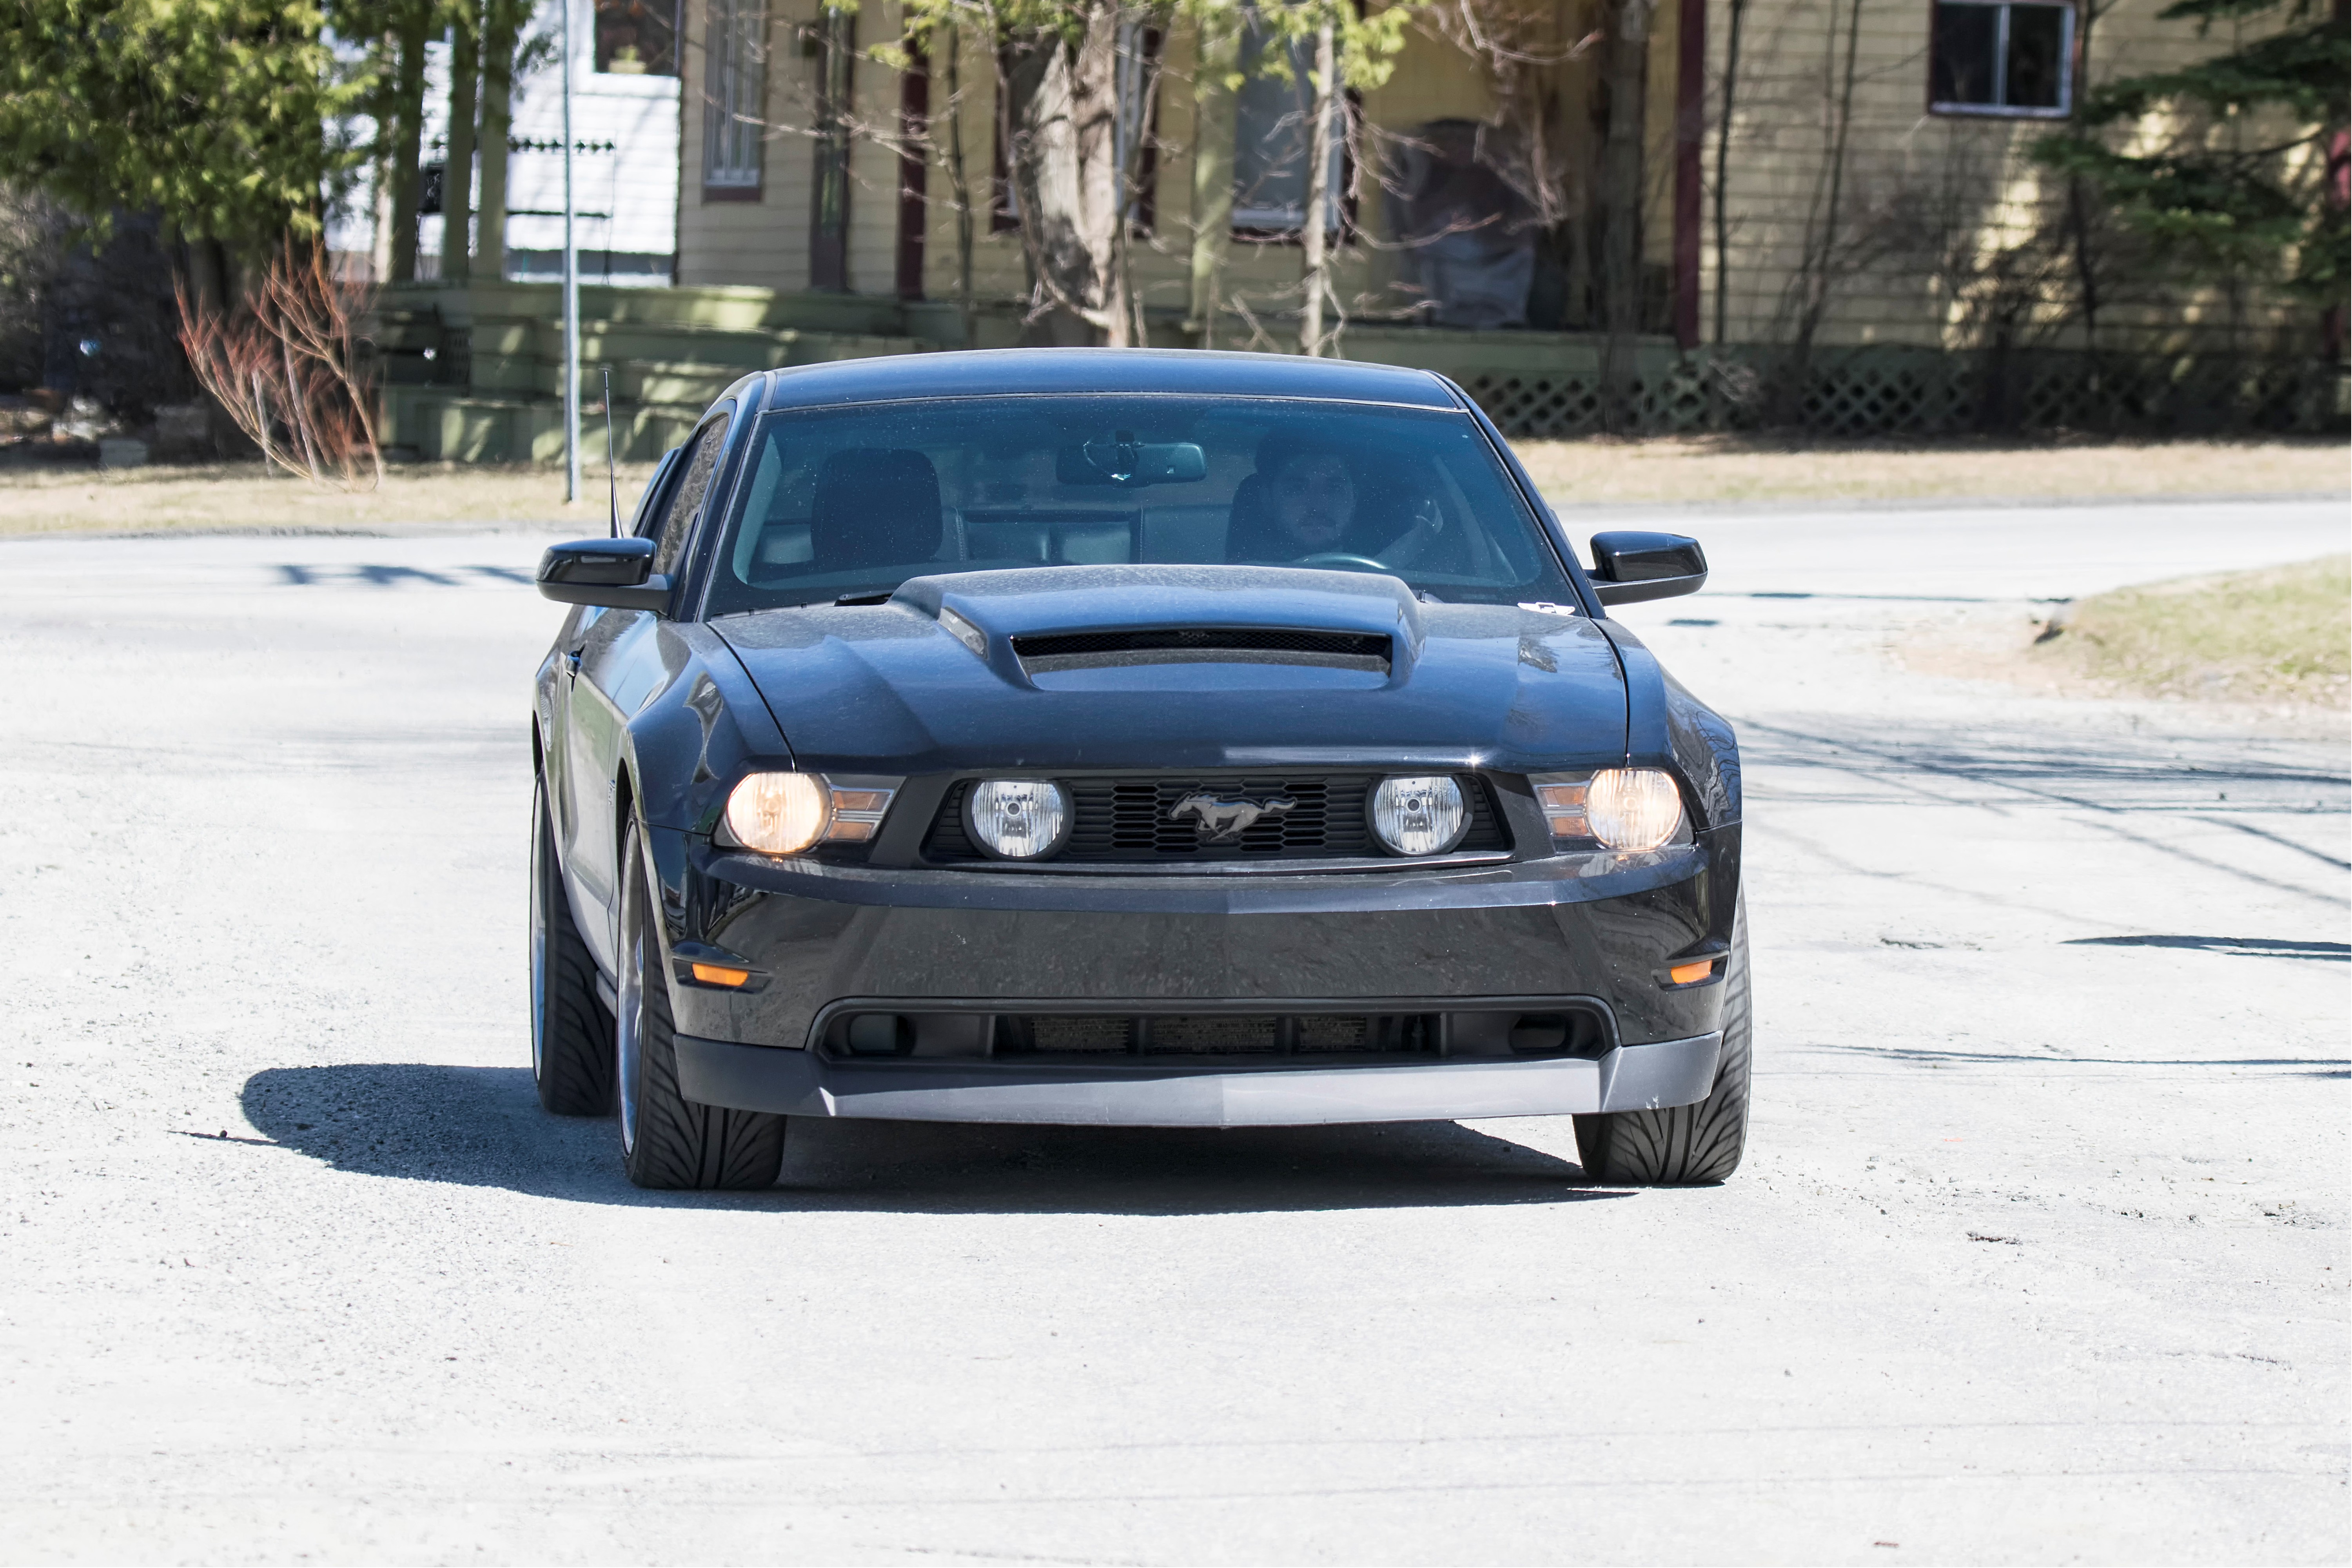
car, wheel, vehicle, sports car, bumper, muscle car, ford, canada, vehicule, quebec, sherbrooke, land vehicle, automobile make, automotive exterior, automotive design, executive car, shelby mustang